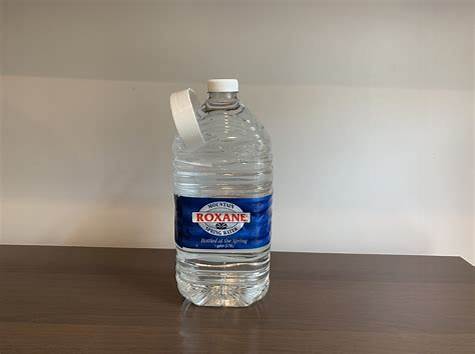
Waste category: plastic